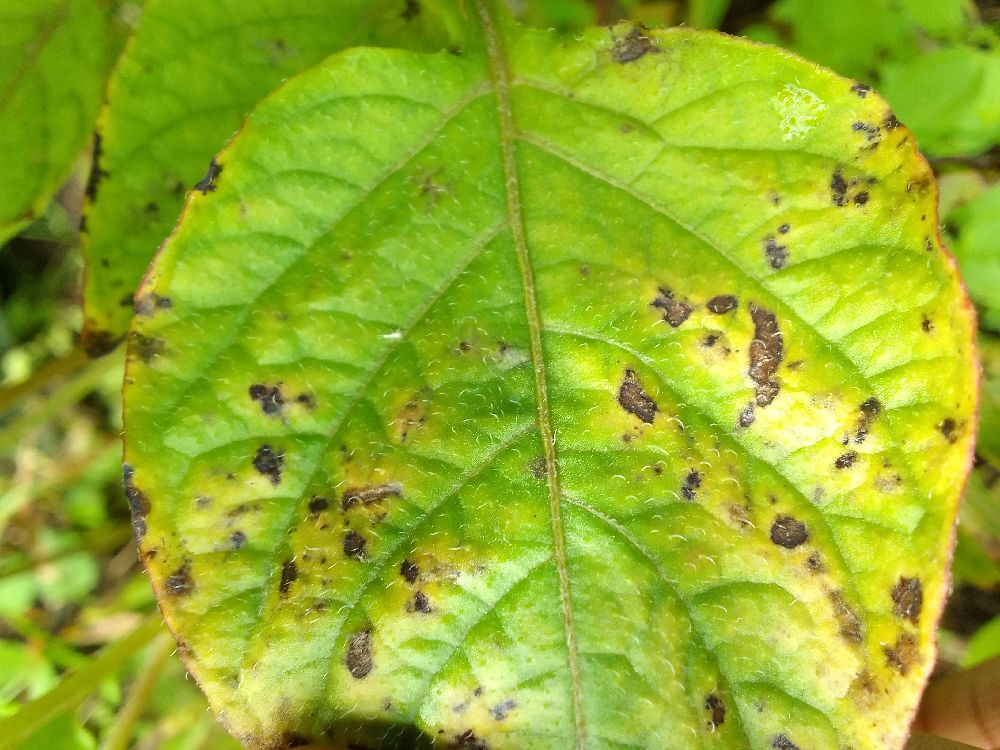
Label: Early blight